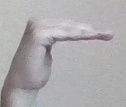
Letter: haa